Stefan Żeromski

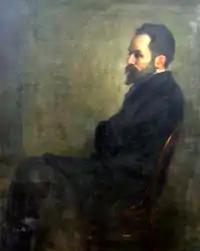
Niewiadomski's 1900 portrait of Żeromski

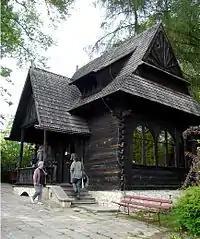
"Chata" ("Cottage"), Żeromski's house at Nałęczów

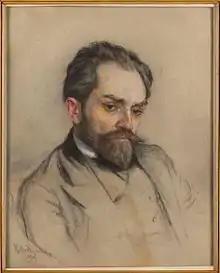
Stefan Żeromski

Stefan Żeromski (14 October 1864 – 20 November 1925) was a Polish novelist and dramatist belonging to the Young Poland movement at the turn of the 20th century. He was called the "conscience of Polish literature".